Royal Palace of Fez

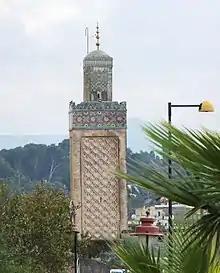

The palace was founded and initially built, along with the rest of Fes el-Jdid, by the Marinid sultan Abu Yusuf Ya'qub in 1276. It served as the new royal residence and center of government for Morocco under Marinid rule. Before this, the main center of power and government in Fes had been the Kasbah Bou Jeloud on the western edge of the old city (at the location of the still extant Bou Jeloud Mosque). The decision to create a new and highly fortified citadel separate from the old city (Fes el-Bali) may have reflected a continuous wariness of Moroccan rulers towards the highly independent and sometimes restive population of Fes. The Grand Mosque of Fes el-Jdid, adjacent to the palace grounds, was also founded at the same time as the new city in 1276 and was connected by a private passage directly to the palace, allowing the sultan to come and go for prayers.